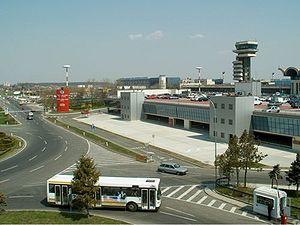
L'aéroport international Henri-Coandă, code AITA : OTP • code OACI : LROP, est le plus important aéroport de Roumanie et l'un des deux aéroports de la capitale roumaine. Il se trouve dans la localité d'Otopeni, à 17 km au nord du centre de Bucarest, localité dont il tirait son nom avant d'être renommé, en septembre 2004 d'après Henri Coandă, inventeur du turboréacteur en 1911.
Tarom est la compagnie aérienne nationale de Roumanie.